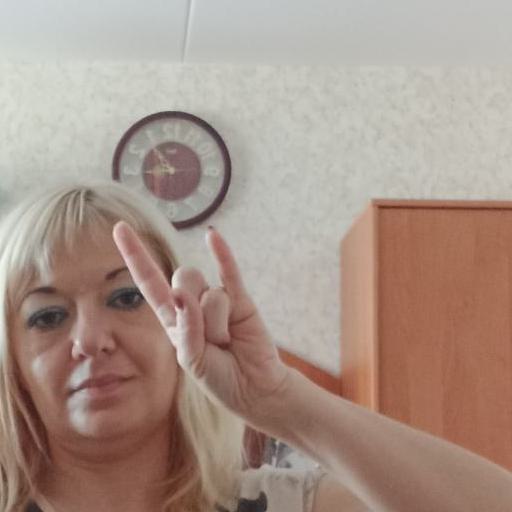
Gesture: rock